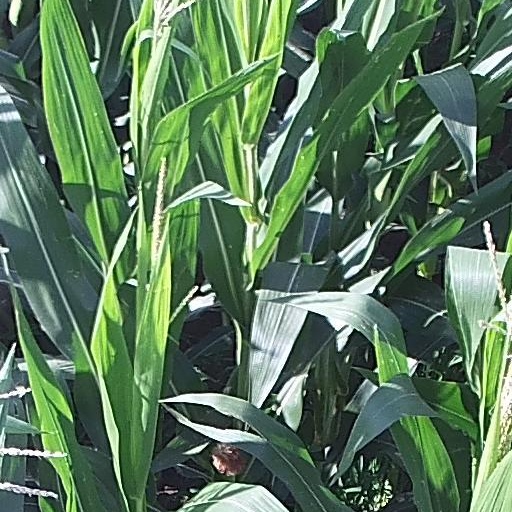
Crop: maize; corn